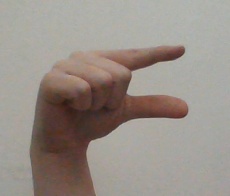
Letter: dal